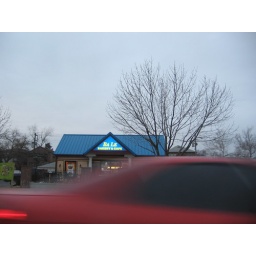
red car in motion